Devet grla

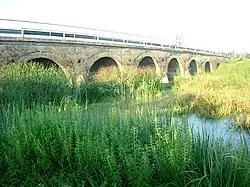

Devet grla (meaning "Nine throats") is a stone and mortar arch bridge over the Aranca river near Mokrin, Serbia. The State Road 104 (section 10404 Crna Bara – Kikinda) passes over the bridge. The border between the City of Kikinda and the Municipality of Čoka lies on the bridge.